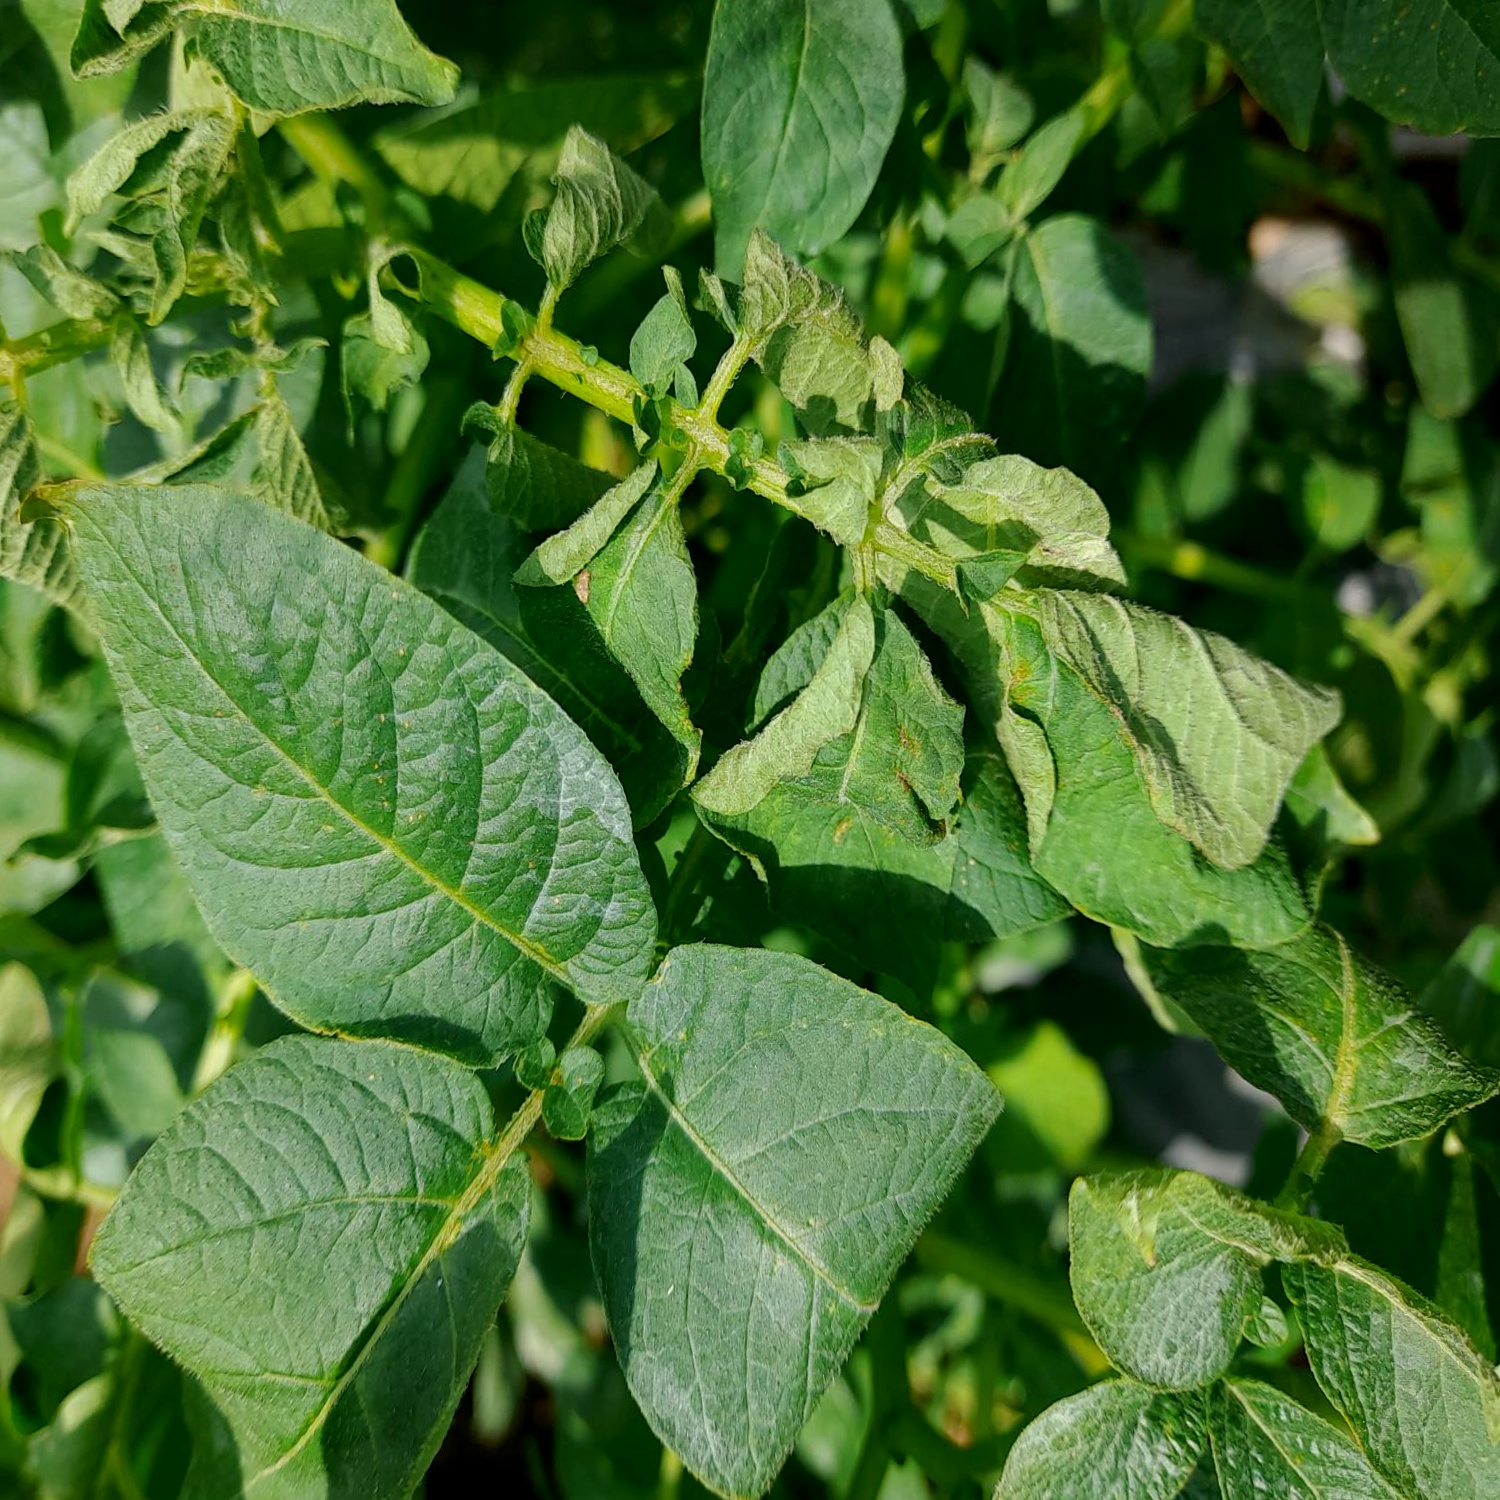
Etiqueta: Pudricion_Parda